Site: brandenburg
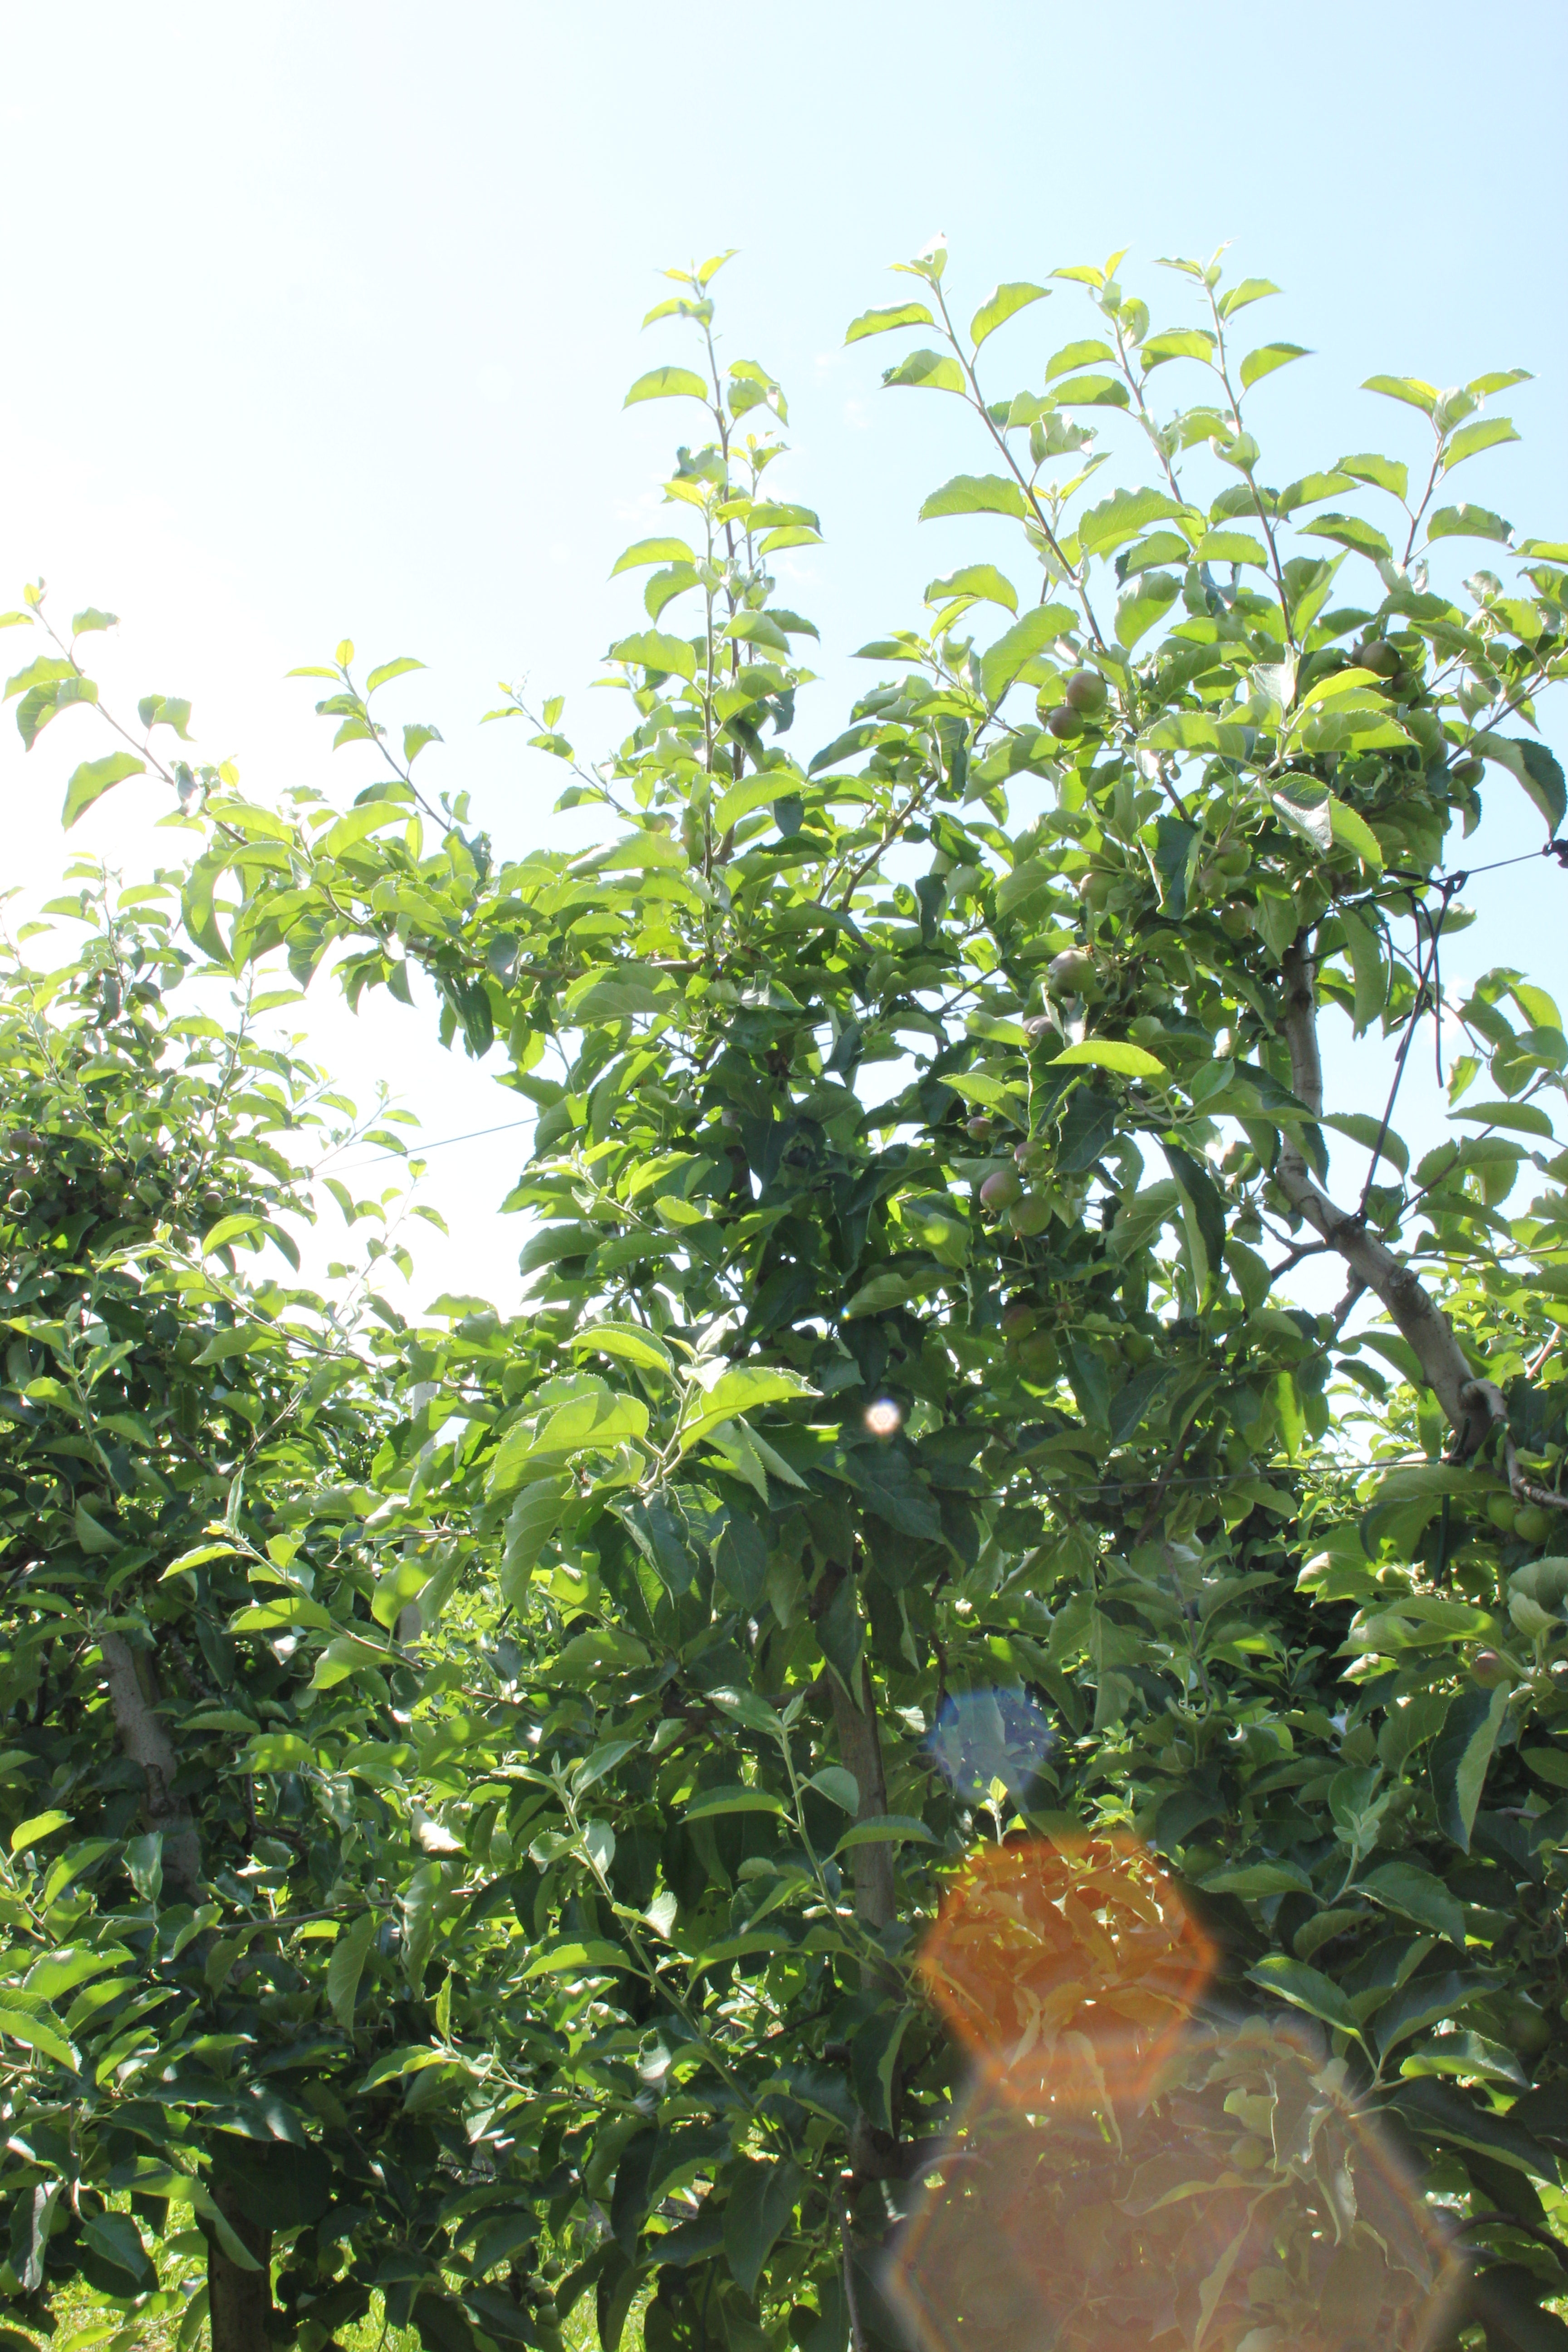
Growth stage (BBCH 73): Development of fruit